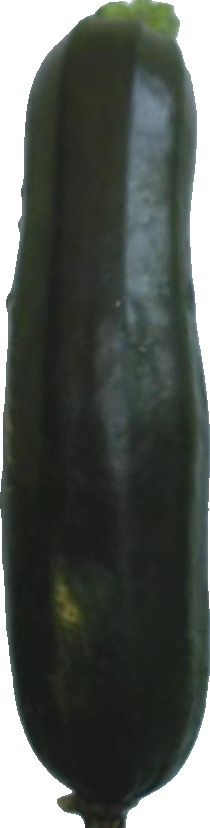
Label: zucchini_dark_1